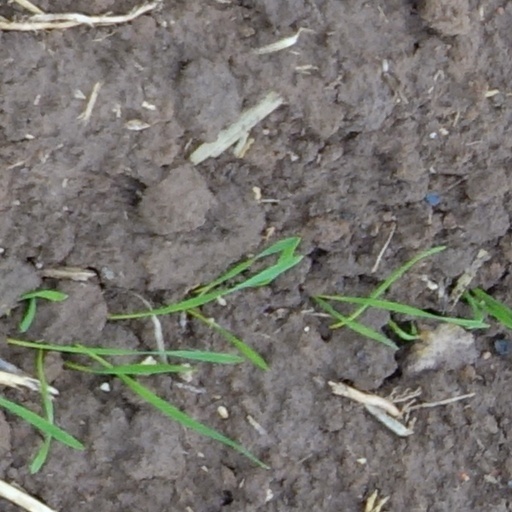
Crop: wheat